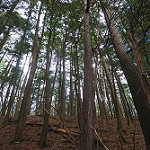
Label: forest